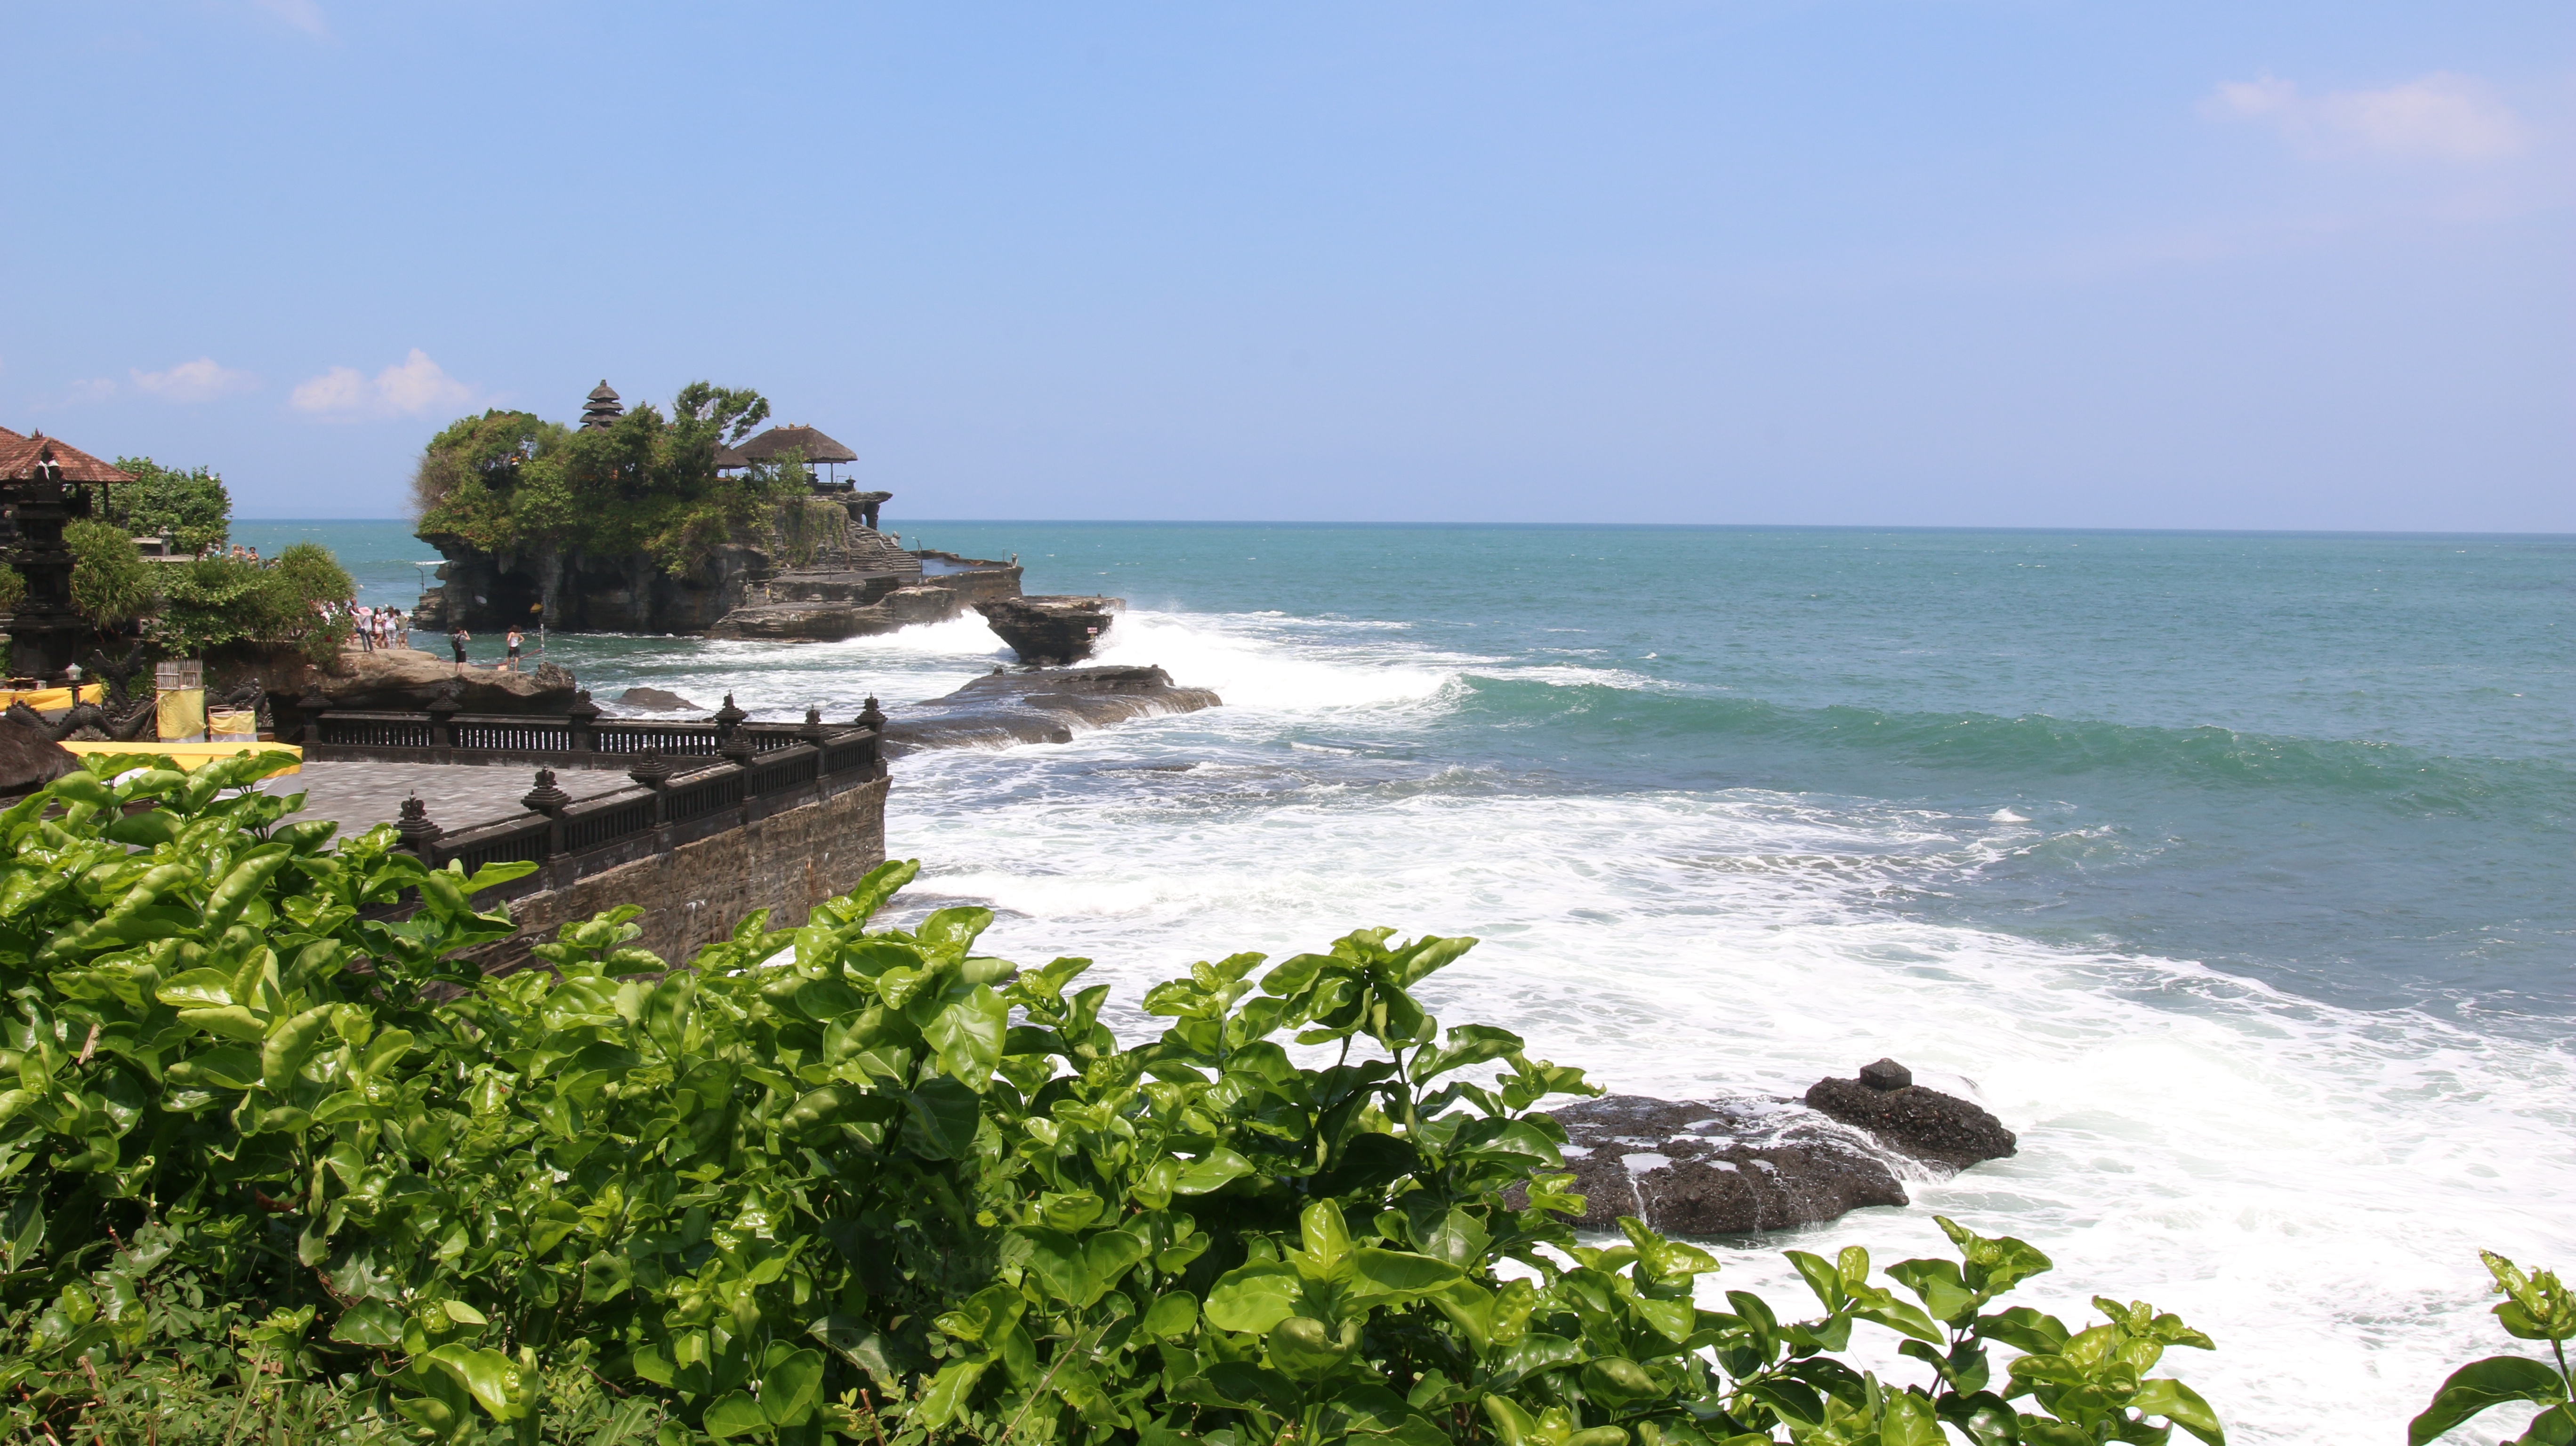
beach, landscape, sea, coast, water, nature, outdoor, sand, ocean, people, sky, girl, shore, summer, vacation, travel, cliff, cove, tropical, bay, blue, terrain, body of water, resort, caribbean, indonesia, tropics, cape, bali, indian ocean